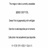
Emotion: surprise